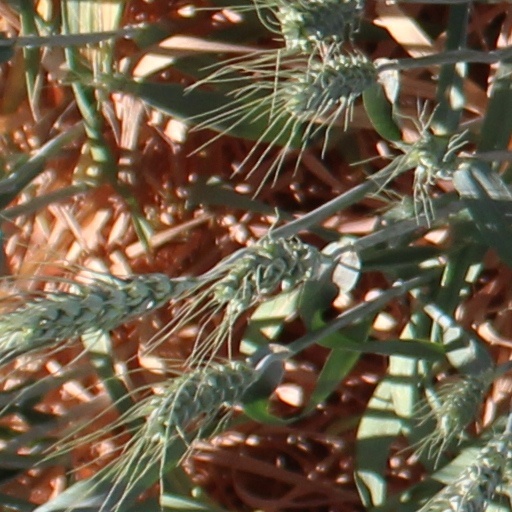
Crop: wheat